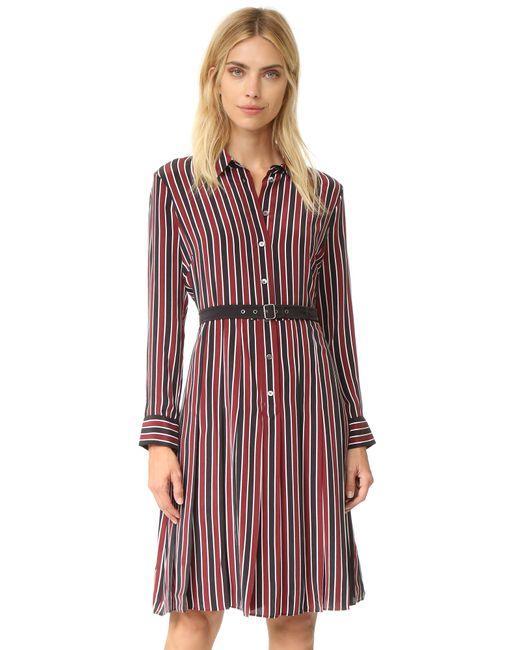
Langärmliges Kleid mit schwarzen, weißen und roten Streifen und schwarzem Gürtel